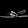
Label: Sandal